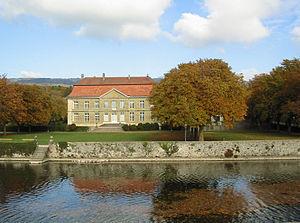
Cette liste présente les biens culturels d'importance nationale dans le canton de Vaud. Cette liste correspond à l'édition 2009 de l'Inventaire Suisse des biens culturels d'importance nationale pour le canton de Vaud. Il est trié par commune et inclus : 186 bâtiments séparés, 46 collections, 32 sites archéologiques et deux cas particuliers.
L'Isle est une commune suisse du canton de Vaud, située dans le district de Morges.